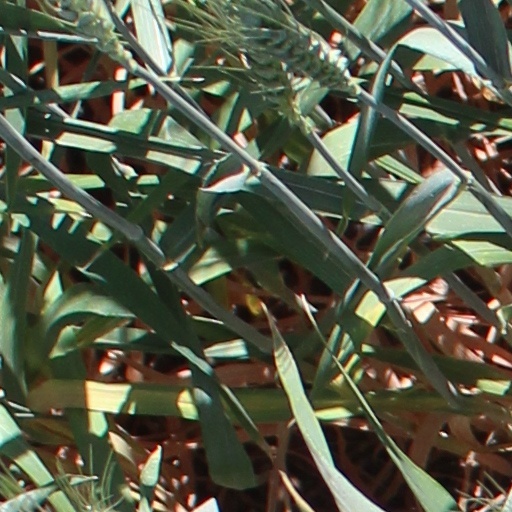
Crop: wheat